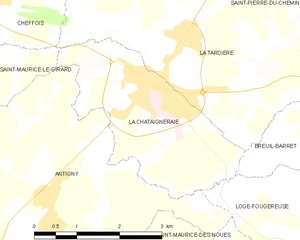
Carte des communes françaises La Châtaigneraie